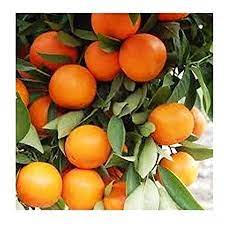
Label: Orange